Asha

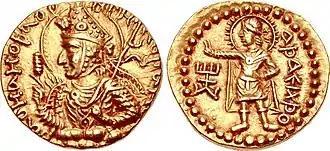
Coinage of Kushan ruler Huvishka, with "Asha Vahishta" (ΑϷΑΕΙΧϷΟ, "Ashaiexsho") on the reverse.

Both Avestan "aṣ̌a/arta" and Vedic "ŗtá-" are commonly translated as "truth" as this best reflects both the original meaning of the term as well as the opposition to their respective antonyms. The opposite of Avestan "aṣ̌a/arta" is "druj-", "lie." Similarly, the opposites of Vedic ' are ' and "druh", likewise "lie".